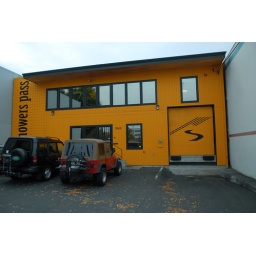
Ed had the building painted in his trademark golden yellow color.